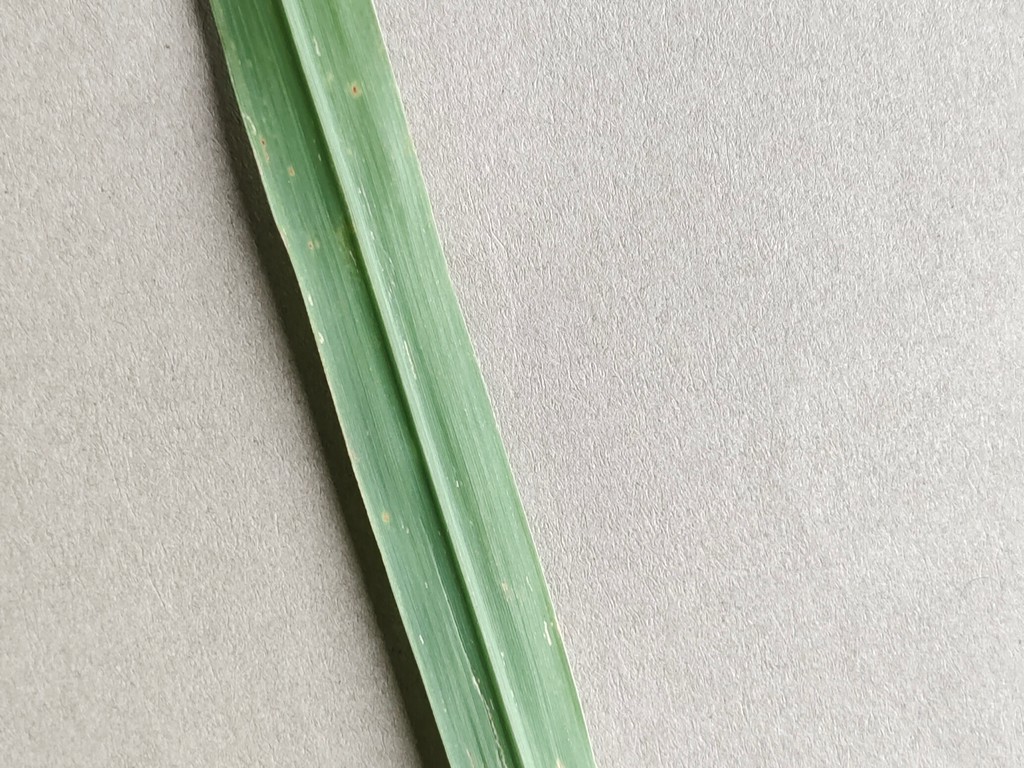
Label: Unhealthy